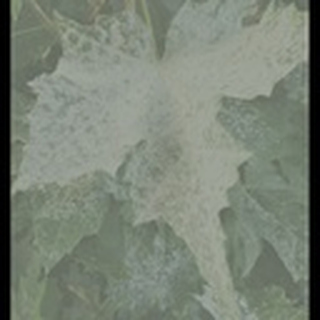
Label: cotton_powdery_mildew